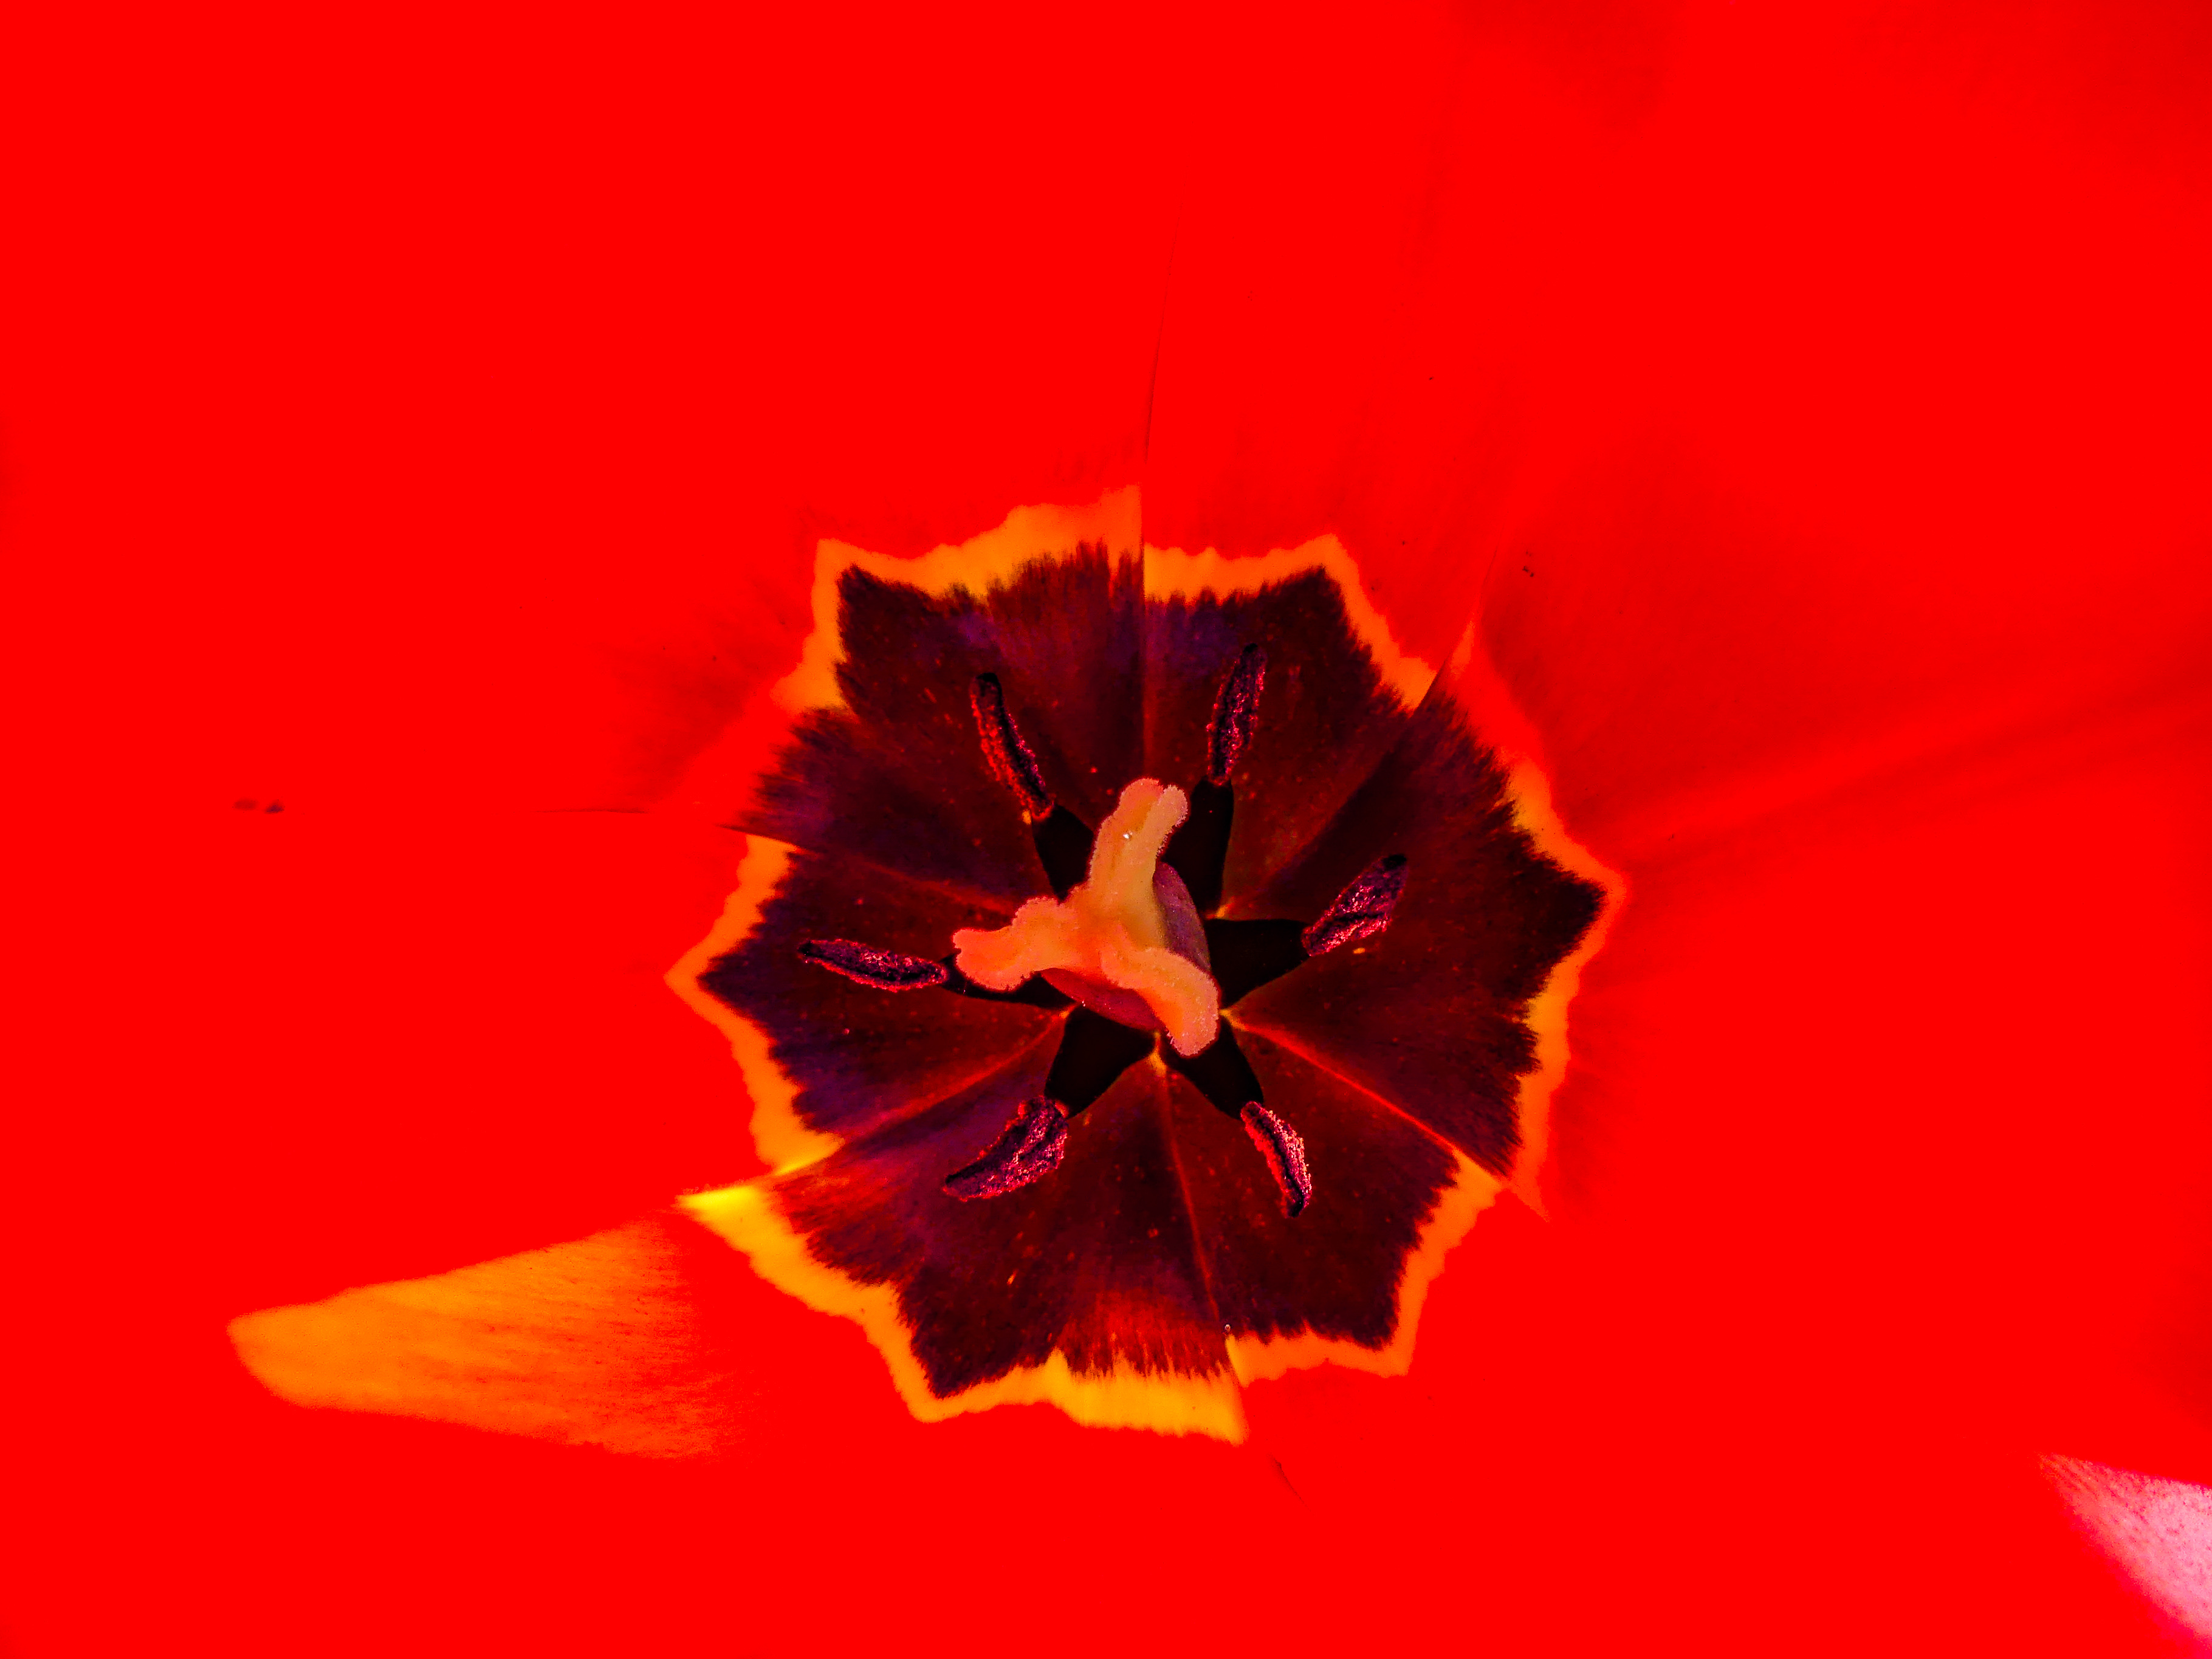
flower, red, orange, petal, yellow, plant, macro photography, close up, flowering plant, coquelicot, poppy family, photography, pollen, violet family, wildflower, still life photography